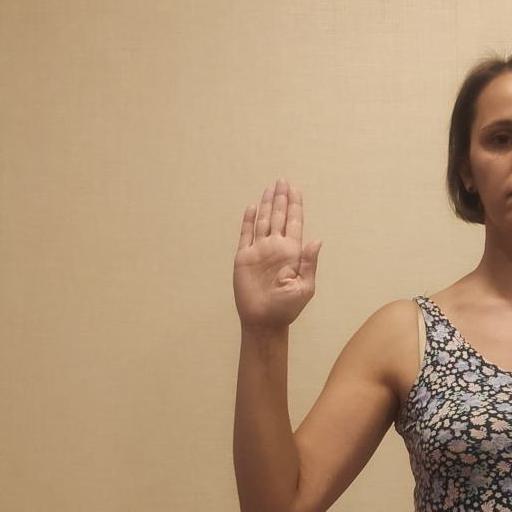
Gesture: stop